B. J. McLeod

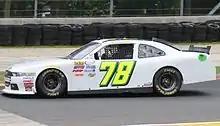
2016 Xfinity Series car at Road America

McLeod took on a full-time Xfinity schedule in 2016, his first full slate in a NASCAR national series. He ran the full schedule with his own B. J. McLeod Motorsports No. 78 car, scoring three top twenty finishes.